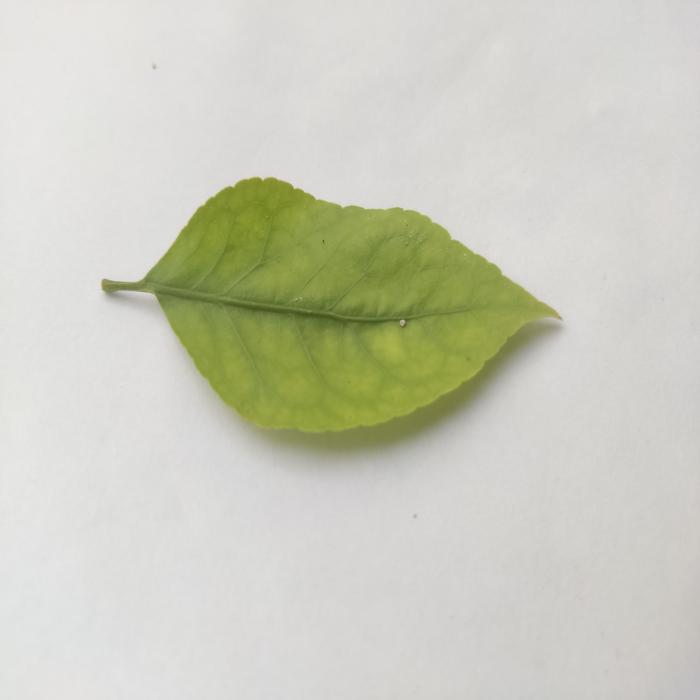
Crop: Aegle Marmelos
Leaf condition: Cercospora_Leaf